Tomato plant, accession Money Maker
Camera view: bottom (45 deg); turntable rotation: 300 degrees
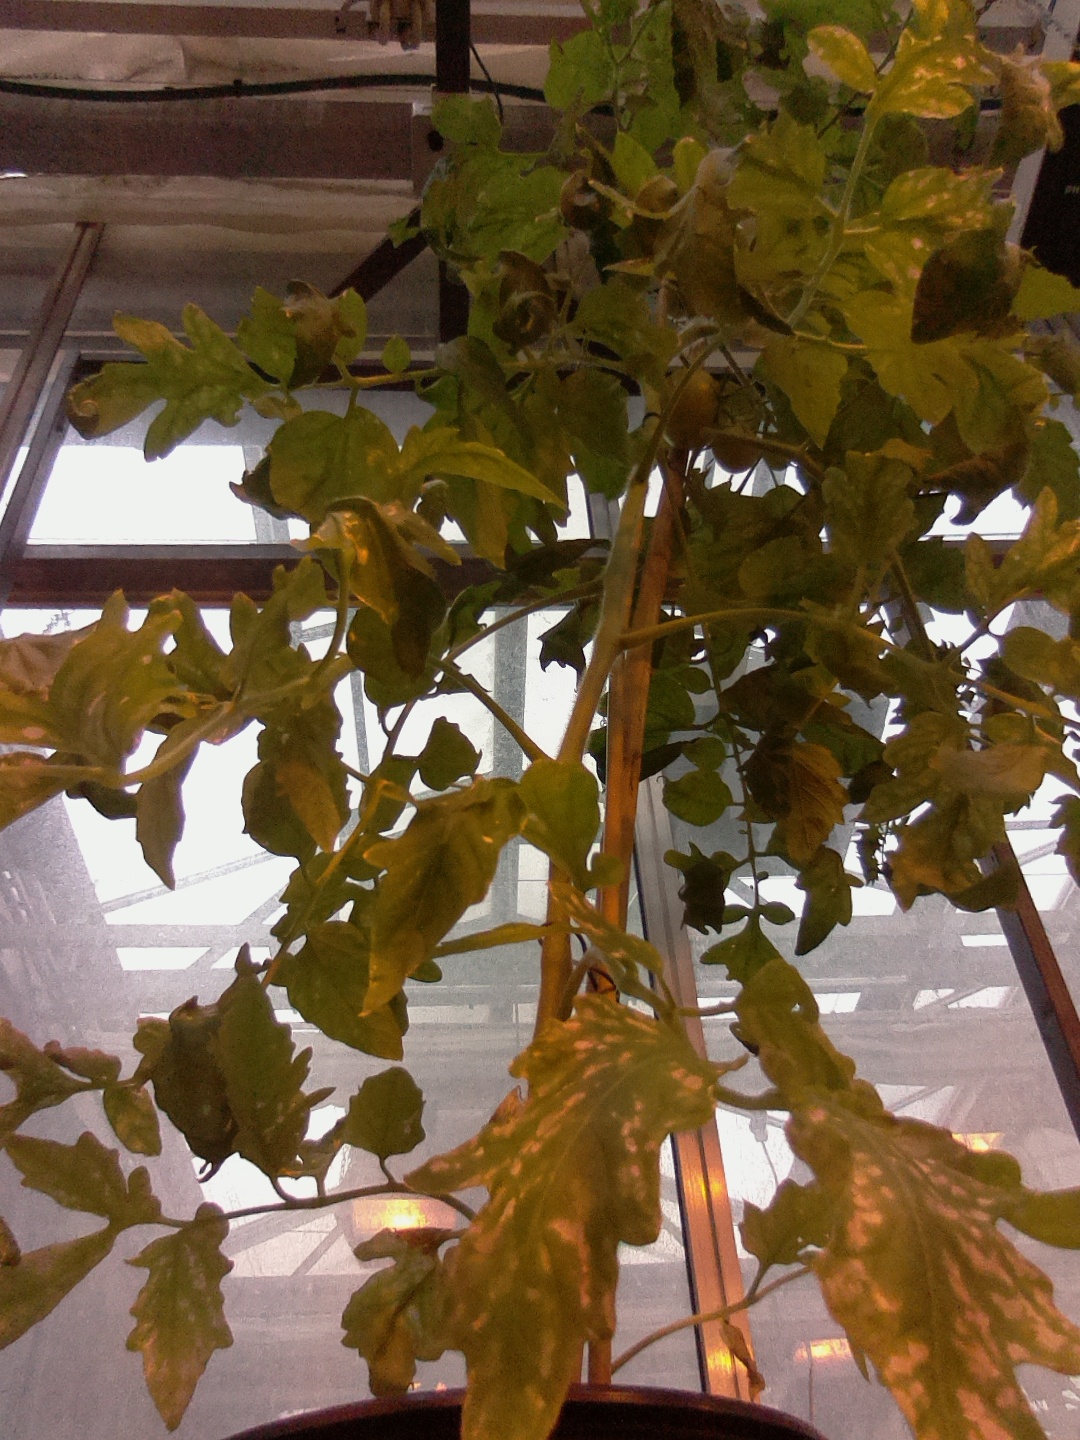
BBCH growth stage 74: 40%-50% of final fruit size